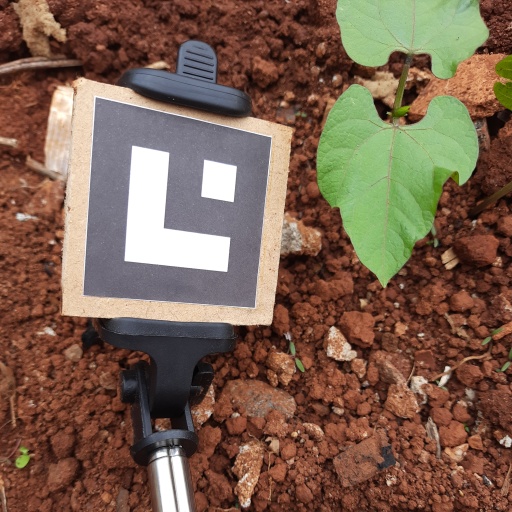
Observations: wavy surface, no eating holes, under cloudy sky